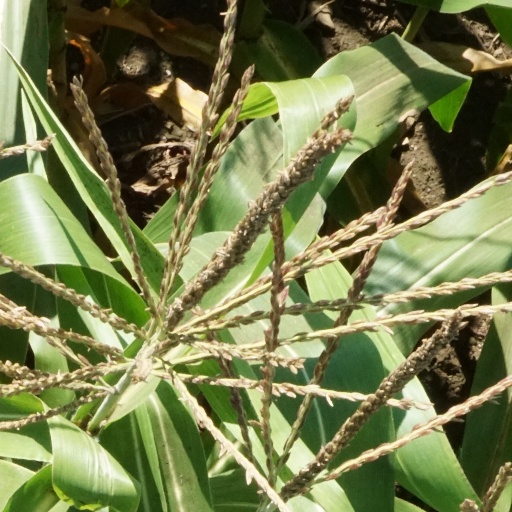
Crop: maize; corn